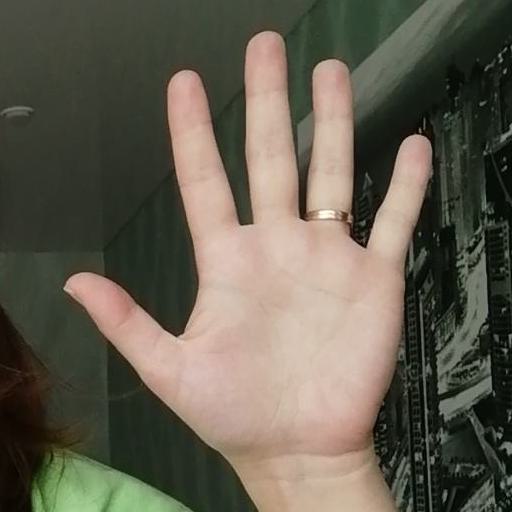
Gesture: palm